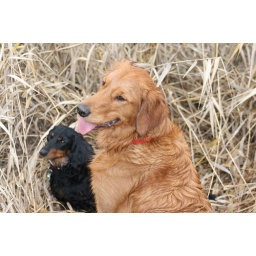
Diesel, the daschund and his little sister, Grettle, the golden retriever, taking a break in the long grass at Mento Brown.